Official Audio Streaming Chart

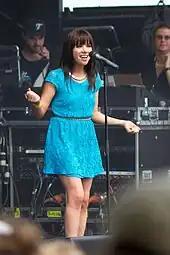
Canadian singer Carly Rae Jepsen achieved the first number one on the Official Audio Streaming Chart with "Call Me Maybe".

The Official Audio Streaming Chart (previously the Official Streaming Chart) is a music chart based on plays of songs through audio streaming services (including Spotify, Deezer, Google Play Music, Apple Music and Tidal) in the United Kingdom. It features data from both premium and ad-supported services. It is compiled weekly by the Official Charts Company (OCC), and was initially published both on their official website OfficialCharts.com (Top 100), and in the magazine "Music Week" (Top 75).